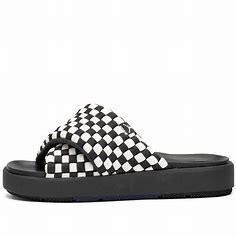
Brand: Jordan
Model: Sophia